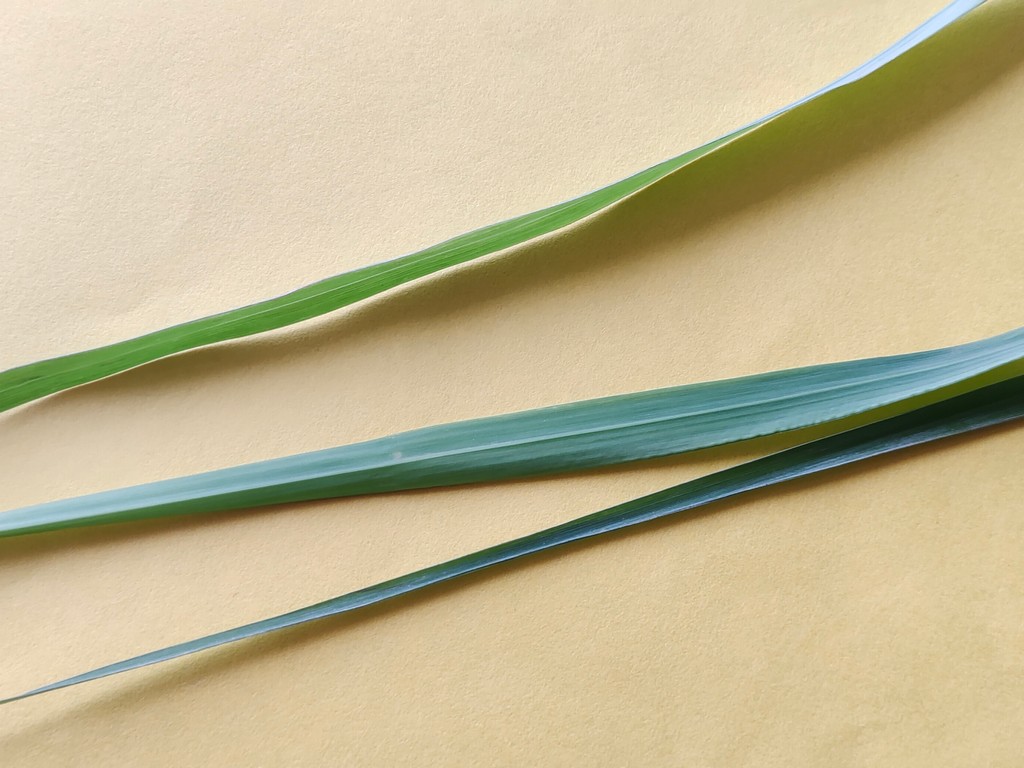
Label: Healthy